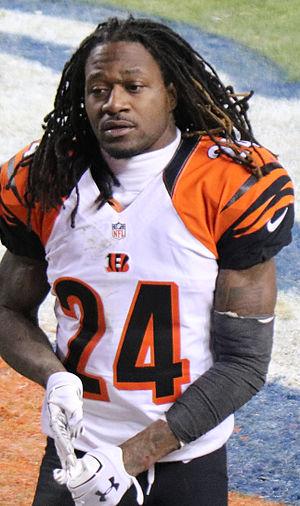
Adam Bernard « Pacman » Jones est un américain, joueur de football américain évoluant aux postes de cornerback et de kick returner.